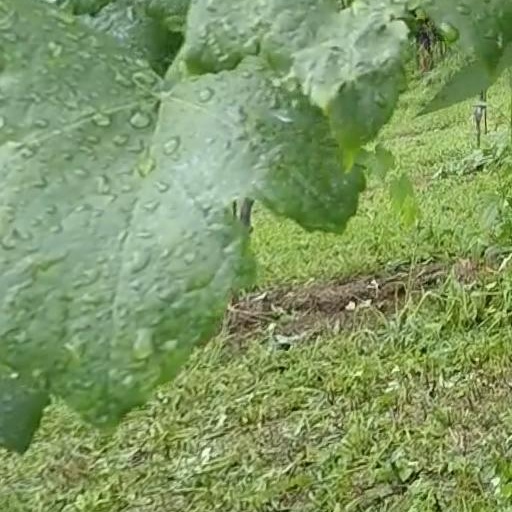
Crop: grape